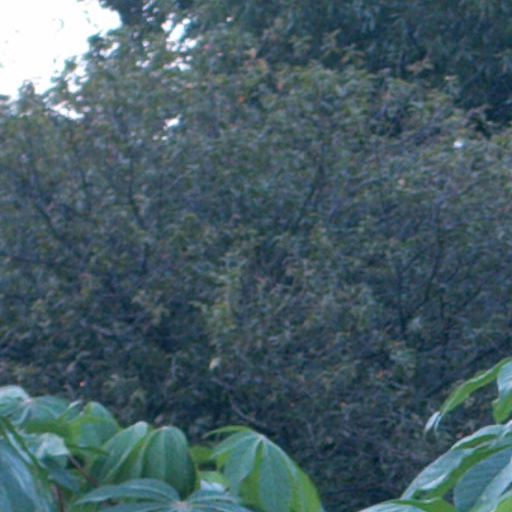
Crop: cassava